Flying Fish Cove

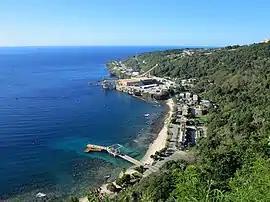
Panoramic

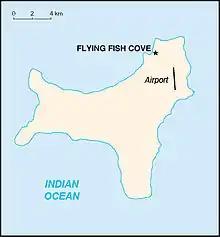
Map of Christmas Island showing the location of Flying Fish Cove

Flying Fish Cove is the capital city and main settlement of Christmas Island. Although it was originally named after the British survey-ship "Flying-Fish", many maps simply label it "The Settlement". It was the first British settlement on the island, established in 1888.